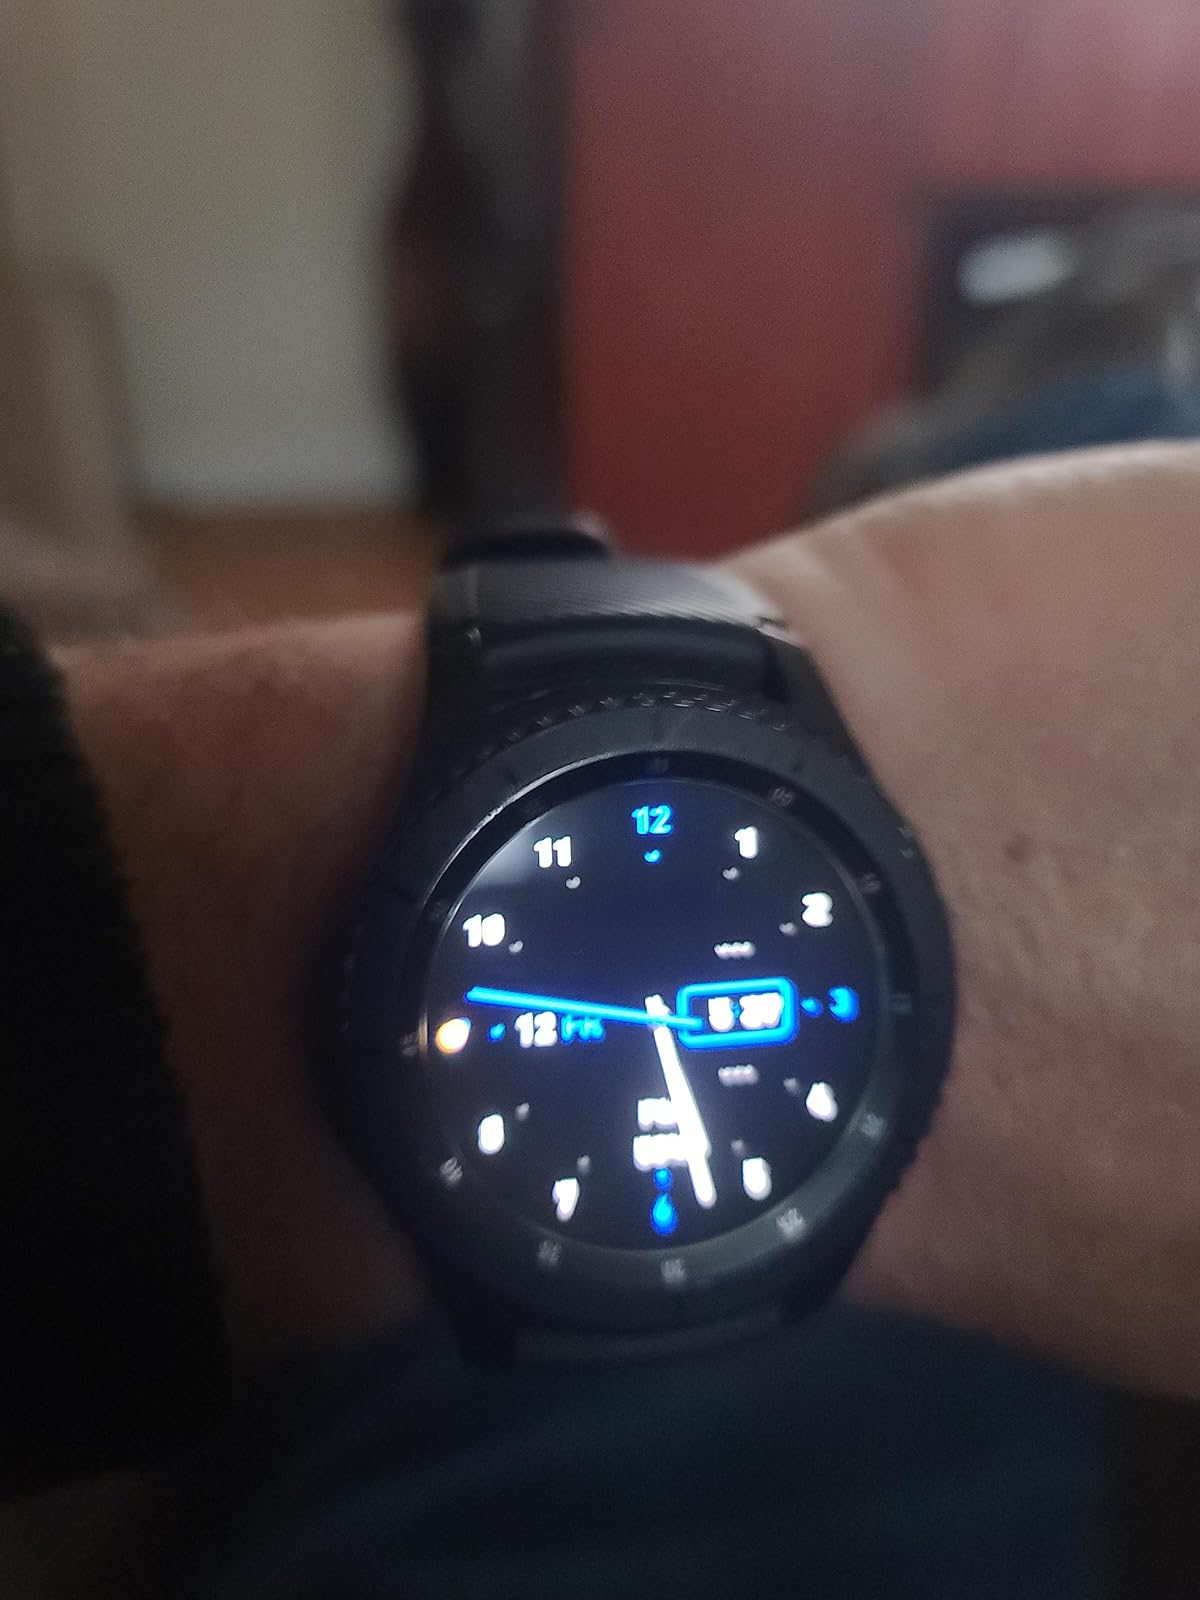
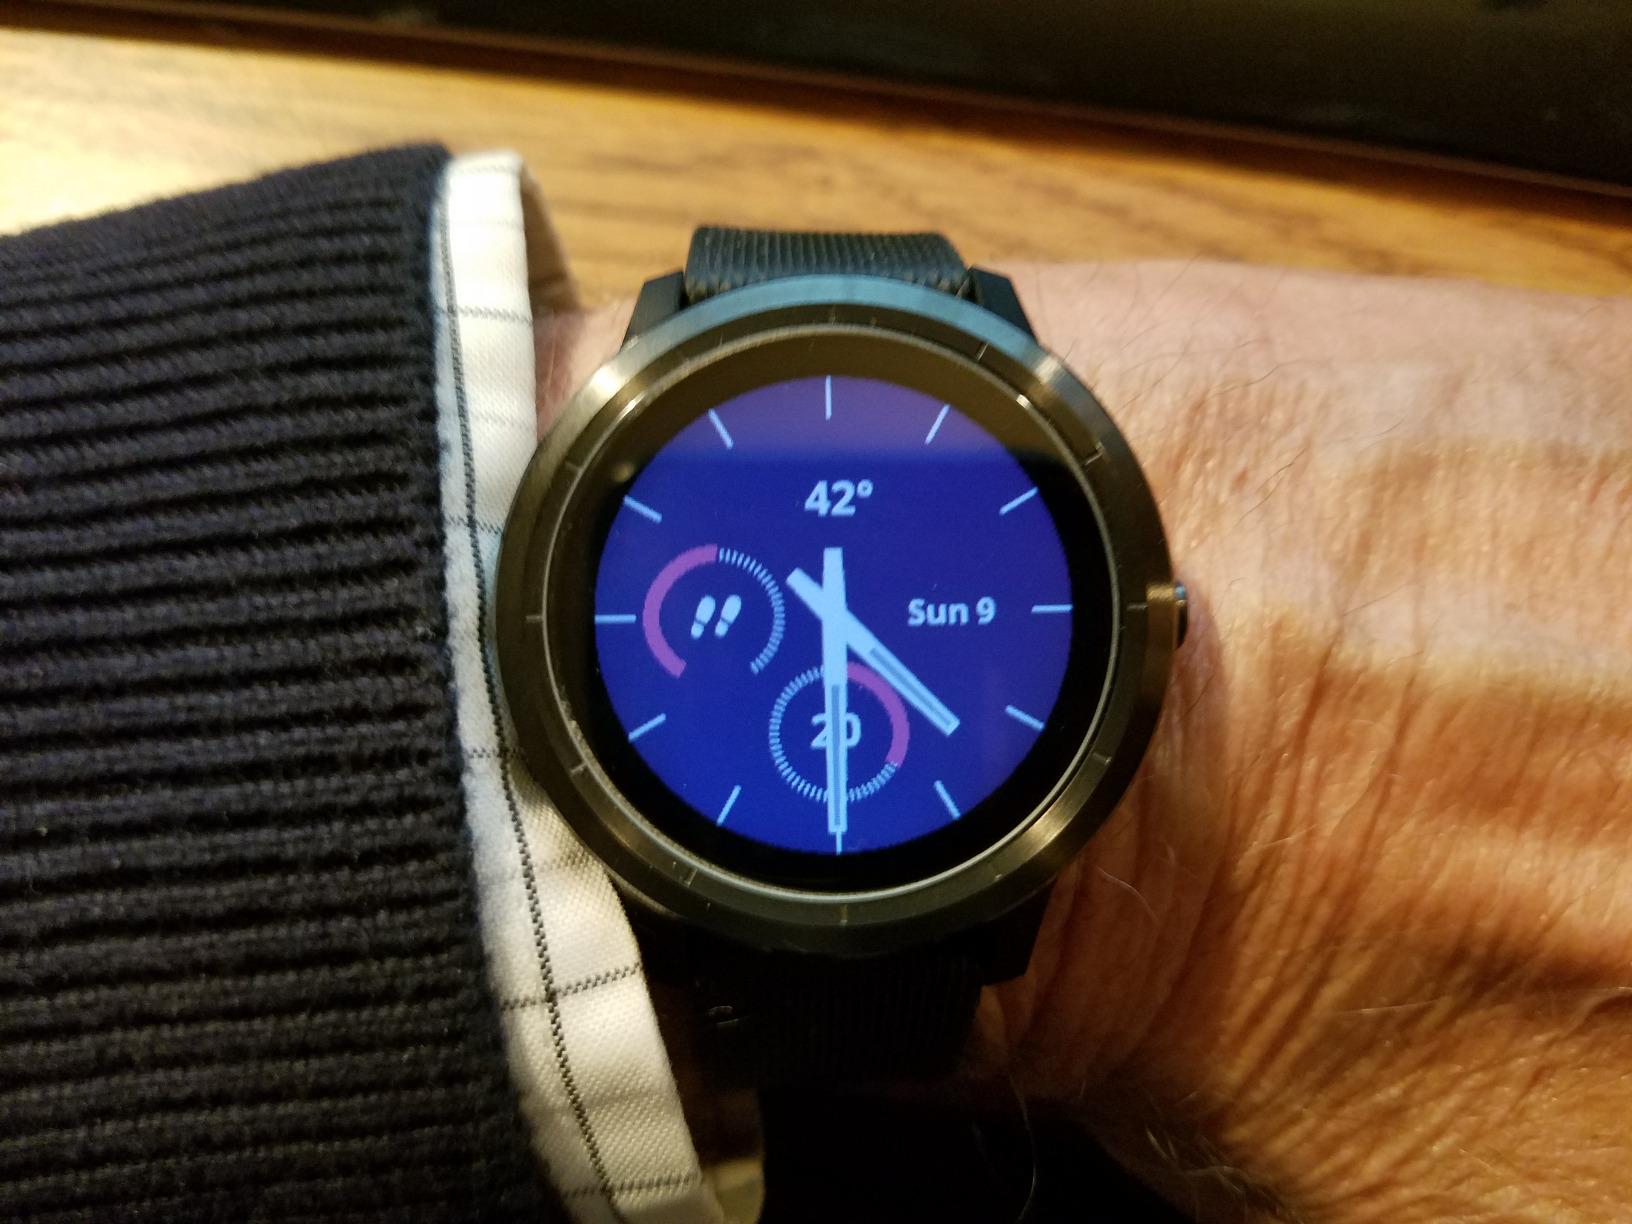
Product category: smartwatch
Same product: no